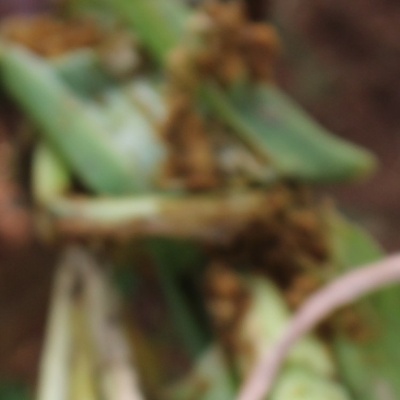
Crop: Maize
Condition: fall armyworm